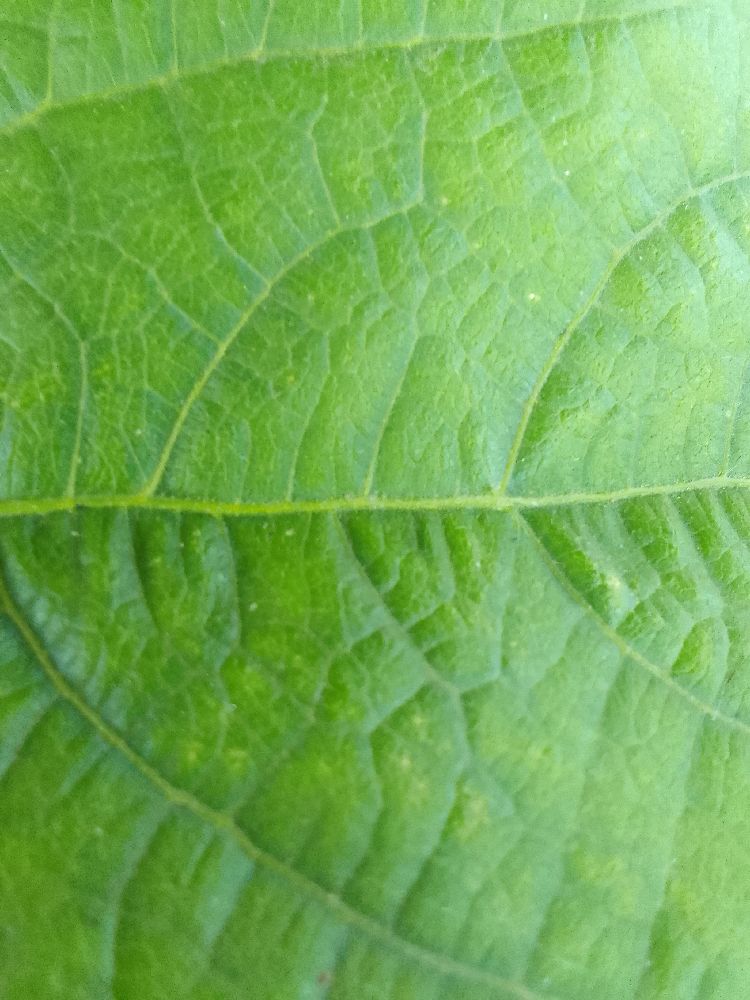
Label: healthy